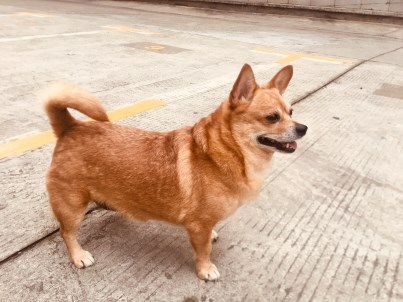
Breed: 420-n000124-Chihuahua